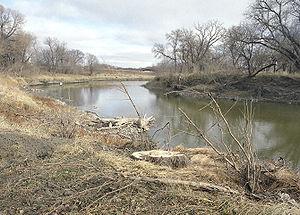
La w:Rivière Rouge du Nord dans w:Fargo-Moorhead, vue Fargo, Dakota du Nord de la rivière. Español: El w:Río Rojo del Norte en w:Fargo-Moorhead, visto desde el lado Fargo, Dakota del Norte del río.